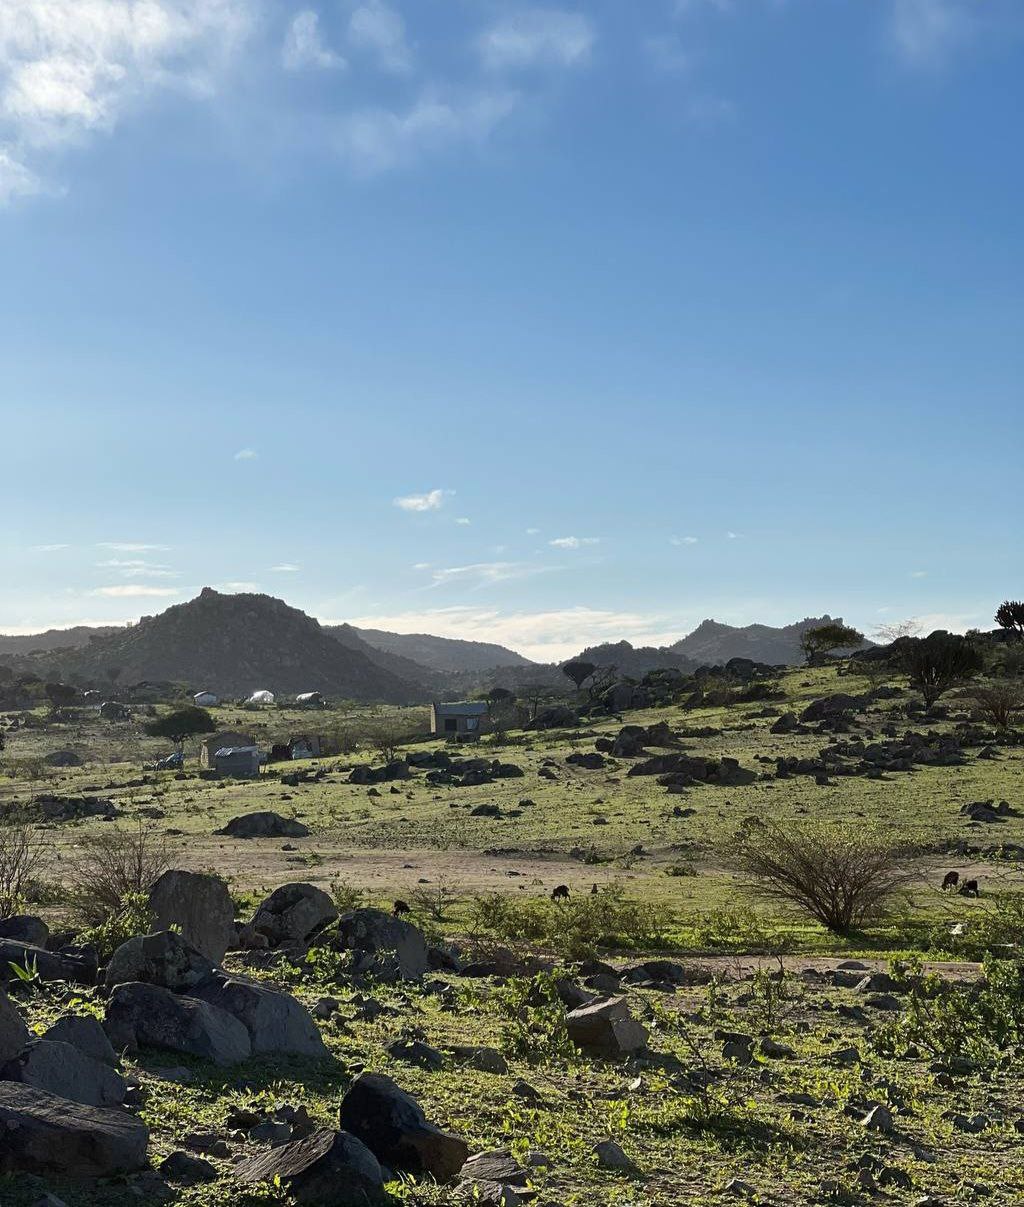
الوصف بالفصحى: منطقة ريفية مفتوحة تتميز بالتضاريس الصخرية والأشجار المتفرقة تحت سماء زرقاء
الوصف بالعامية السودانية: خلا واسع فيهو بيوت صغيرة وشجر "سيال" مبهت تحت سماء صافيه
التصنيف: Nature & Landscape
التصنيف الفرعي: Rural daily life